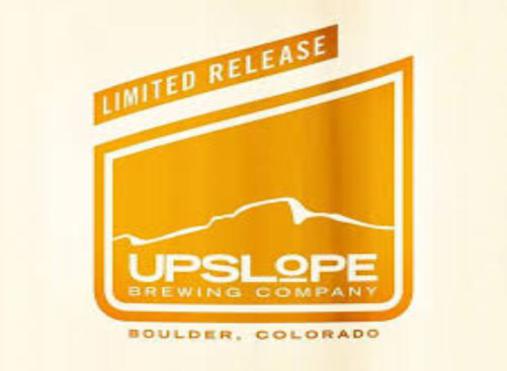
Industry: Food